Chevières

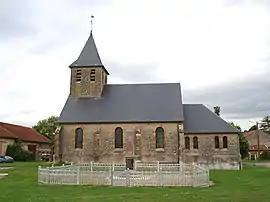
The church in Chevières

Chevières is a commune in the Ardennes department in northern France.